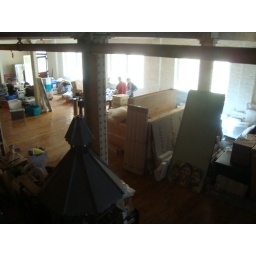
The costume department has set up in the first floor of the production office building.